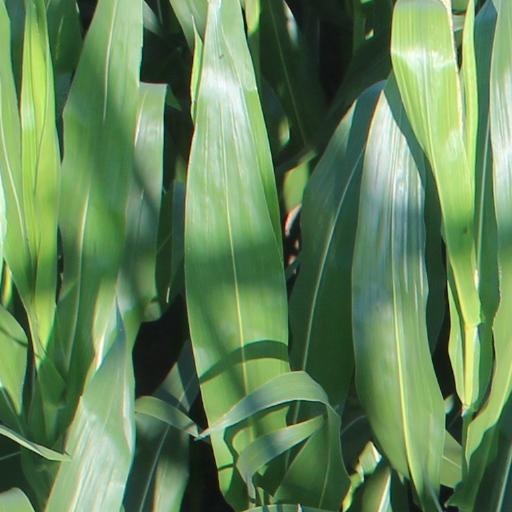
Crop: maize; corn